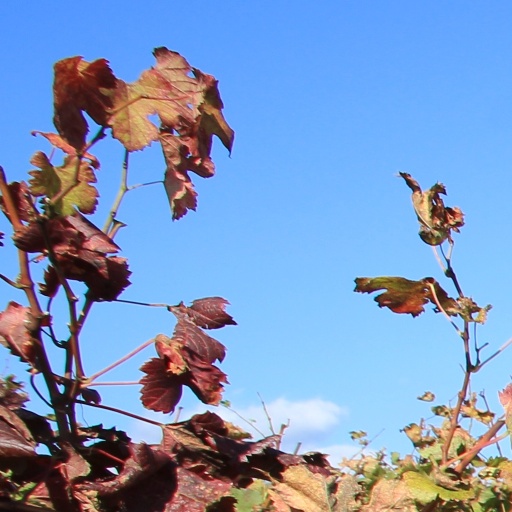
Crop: grape